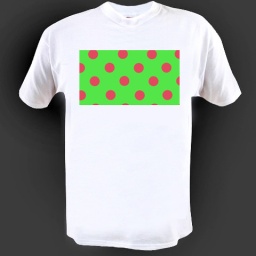
Red ball in green box...